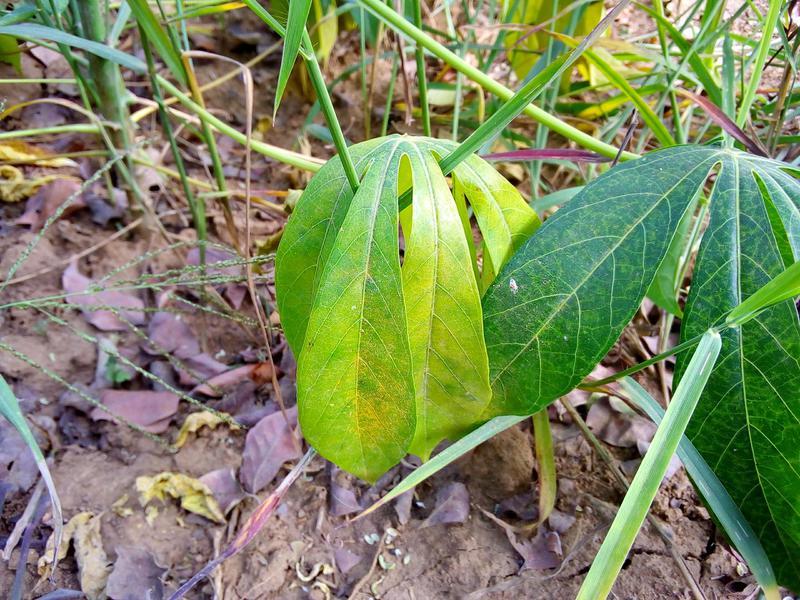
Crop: cassava
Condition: brown_streak_disease